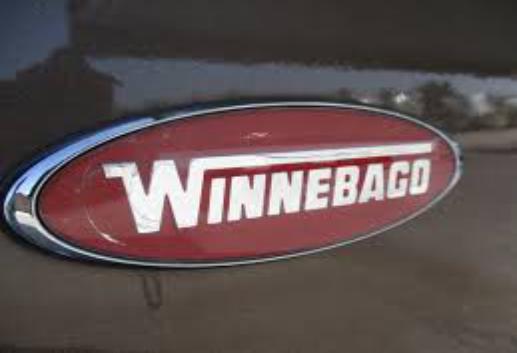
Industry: Others